Customary kingdoms of Wallis and Futuna

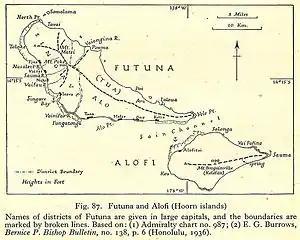
Old map of the Hoorn Islands archipelago with Futuna and Alofi, including the kingdoms of Sigave and Alo.

Futuna did not suffer the same fate as Wallis and resisted the Tongan invasions. It has managed to maintain its original culture, making this island one of the closest culturally and linguistically to ancestral Polynesia. Oral tradition tells of rich ties with the Samoans, whose arrival was peaceful. The rulers of the Alo kingdom are said to have originated from Samoa ("Fakavelikele" lineage). Similarities in construction have also been observed between the two islands. However, historian Christophe Sand points out that Futuna is quite different from Samoa, having retained its own cultural and political autonomy. From the year 700, faced with Tongan expansionism in the region, the inhabitants were forced to retreat inland, building numerous forts ("kolo"). At the time, Futuna was divided into several rival groups, who regularly clashed and forged alliances in times of common danger. The Futunians succeeded in repelling the Tongan invasions, although the latter left their mark on local culture, notably with the probable adoption of the kava as a symbol of chieftaincy power.